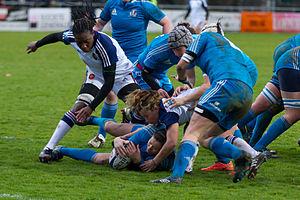
Ruck lors de la victoire de l'équipe 29-0 du XV de France face à l'Italie durant la 2ème journée du tournoi des 6 nations 2014.
Le rugby à XV, aussi appelé rugby union dans les pays anglophones, qui se joue par équipes de quinze joueurs sur le terrain avec des remplaçants, est la variante la plus pratiquée du rugby, famille de sports collectifs, dont les spécificités sont les mêlées et les touches, mettant aux prises deux équipes qui se disputent un ballon ovale, joué à la main et au pied.